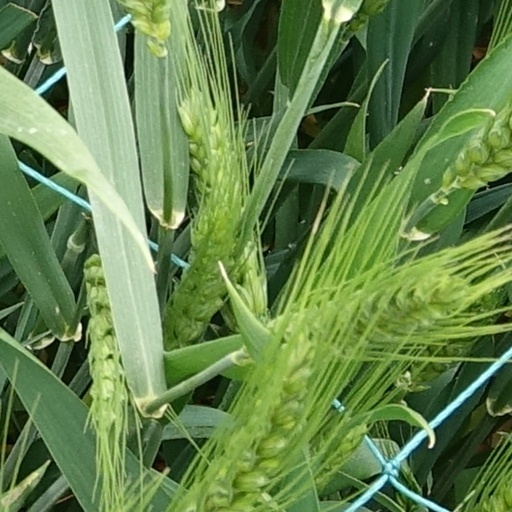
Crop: wheat